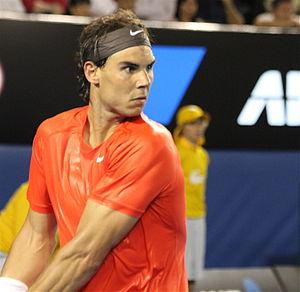
Rafael Nadal est un joueur de tennis espagnol, professionnel depuis 2001, né le 3 juin 1986 à Manacor, sur l'île de Majorque, dans l'archipel des Baléares.